Peet's Coffee

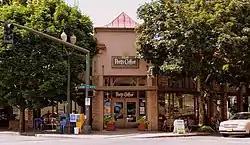
Peet's in Northeast Portland, Oregon

In 2003, the first full-service Peet's coffeebar on a university campus was opened within the Clark Center building at Stanford University. Peet's coffee is also currently served at all Stanford dining locations. In 2005, UC Berkeley opened its own Peet's franchise on campus in Dwinelle Hall and as a campus restaurant near its existing dining area. Similarly in 2009, coffeebars opened at the UW–Madison's Memorial Union, Villanova University and UC San Diego.